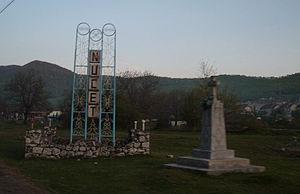
Nucet est une ville roumaine du județ de Bihor, en Transylvanie, dans la région historique de la Crișana et dans la région de développement Nord-Ouest.